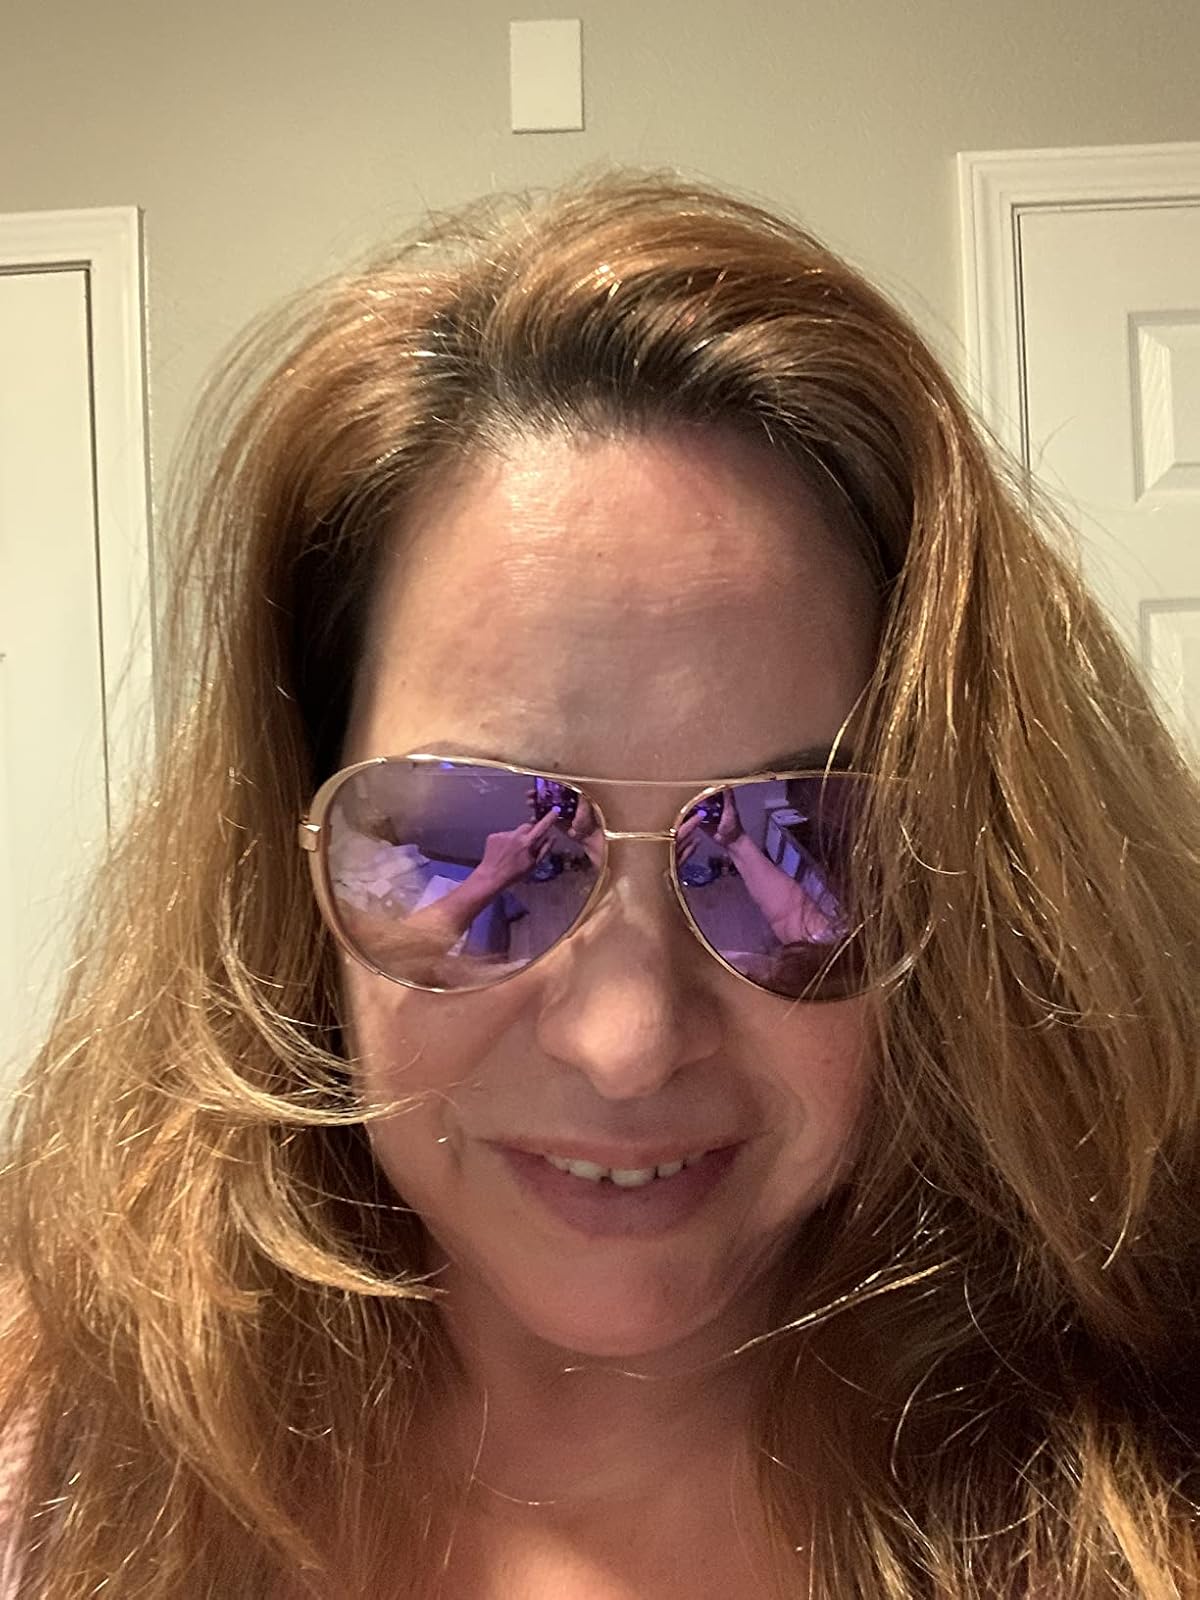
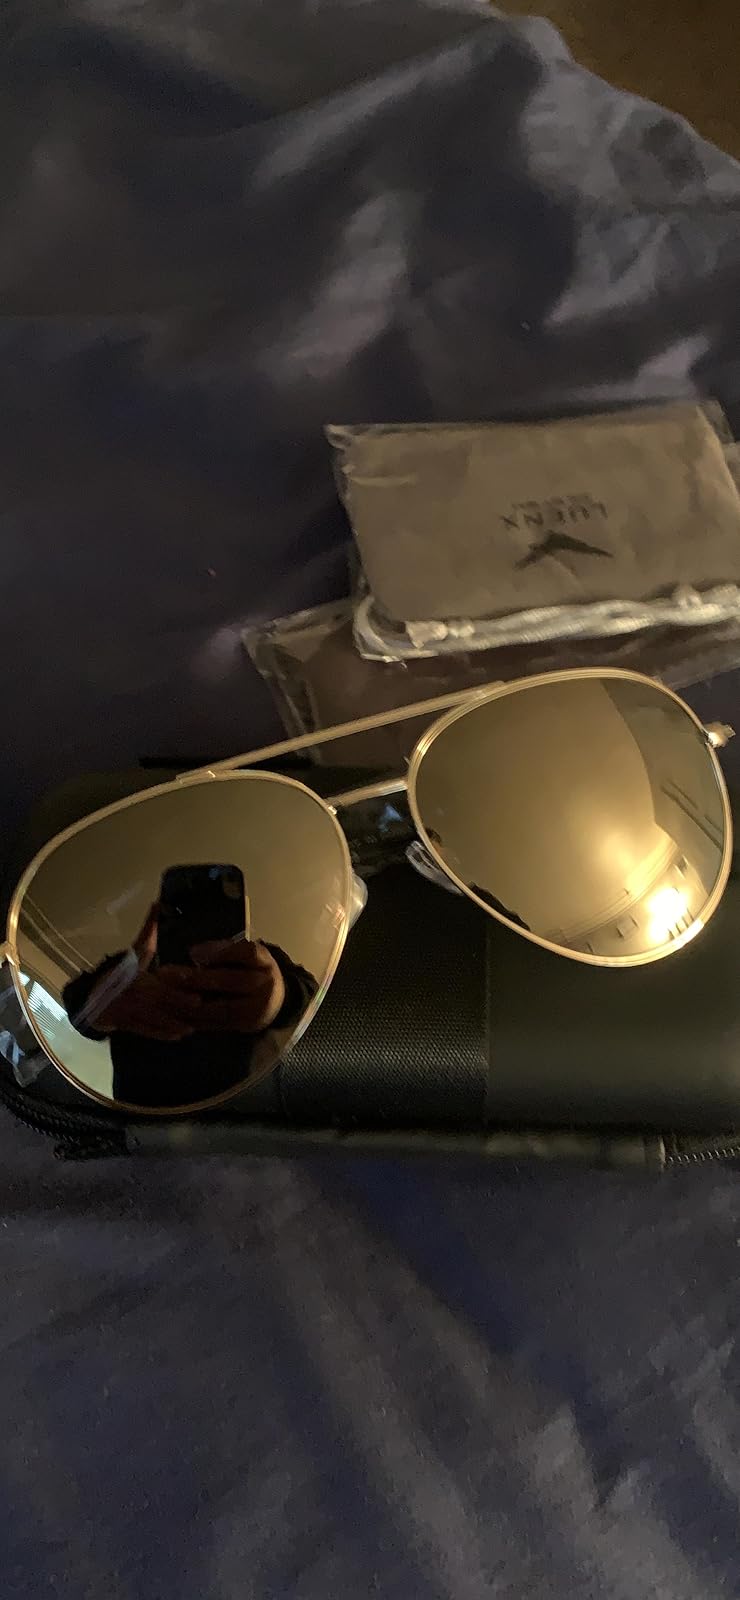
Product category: accessories_sunglasses
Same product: no